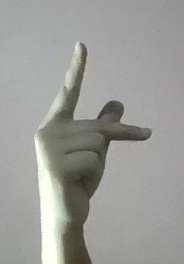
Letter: dha